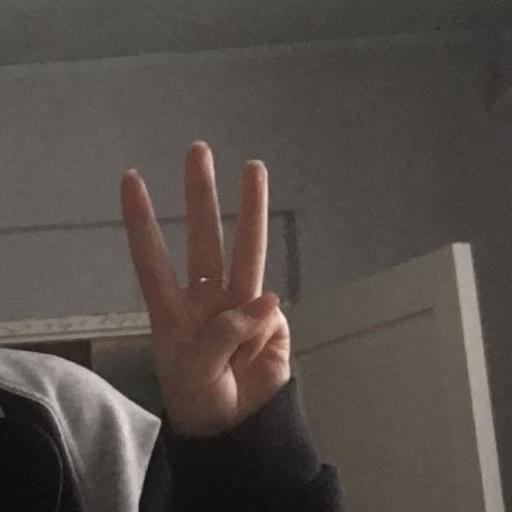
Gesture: three